Mount Meigs Colored Institute

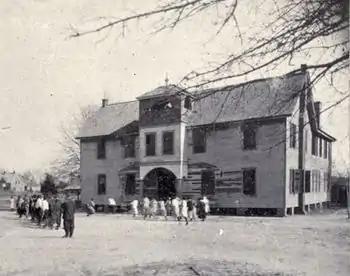
Mount Meigs Colored Institute, 1919

The Mount Meigs Colored Institute (also Montgomery County Training School) was a reform school founded by Cornelia Bowen for African-Americans in Mount Meigs, Alabama, an unincorporated community in Montgomery County, Alabama.